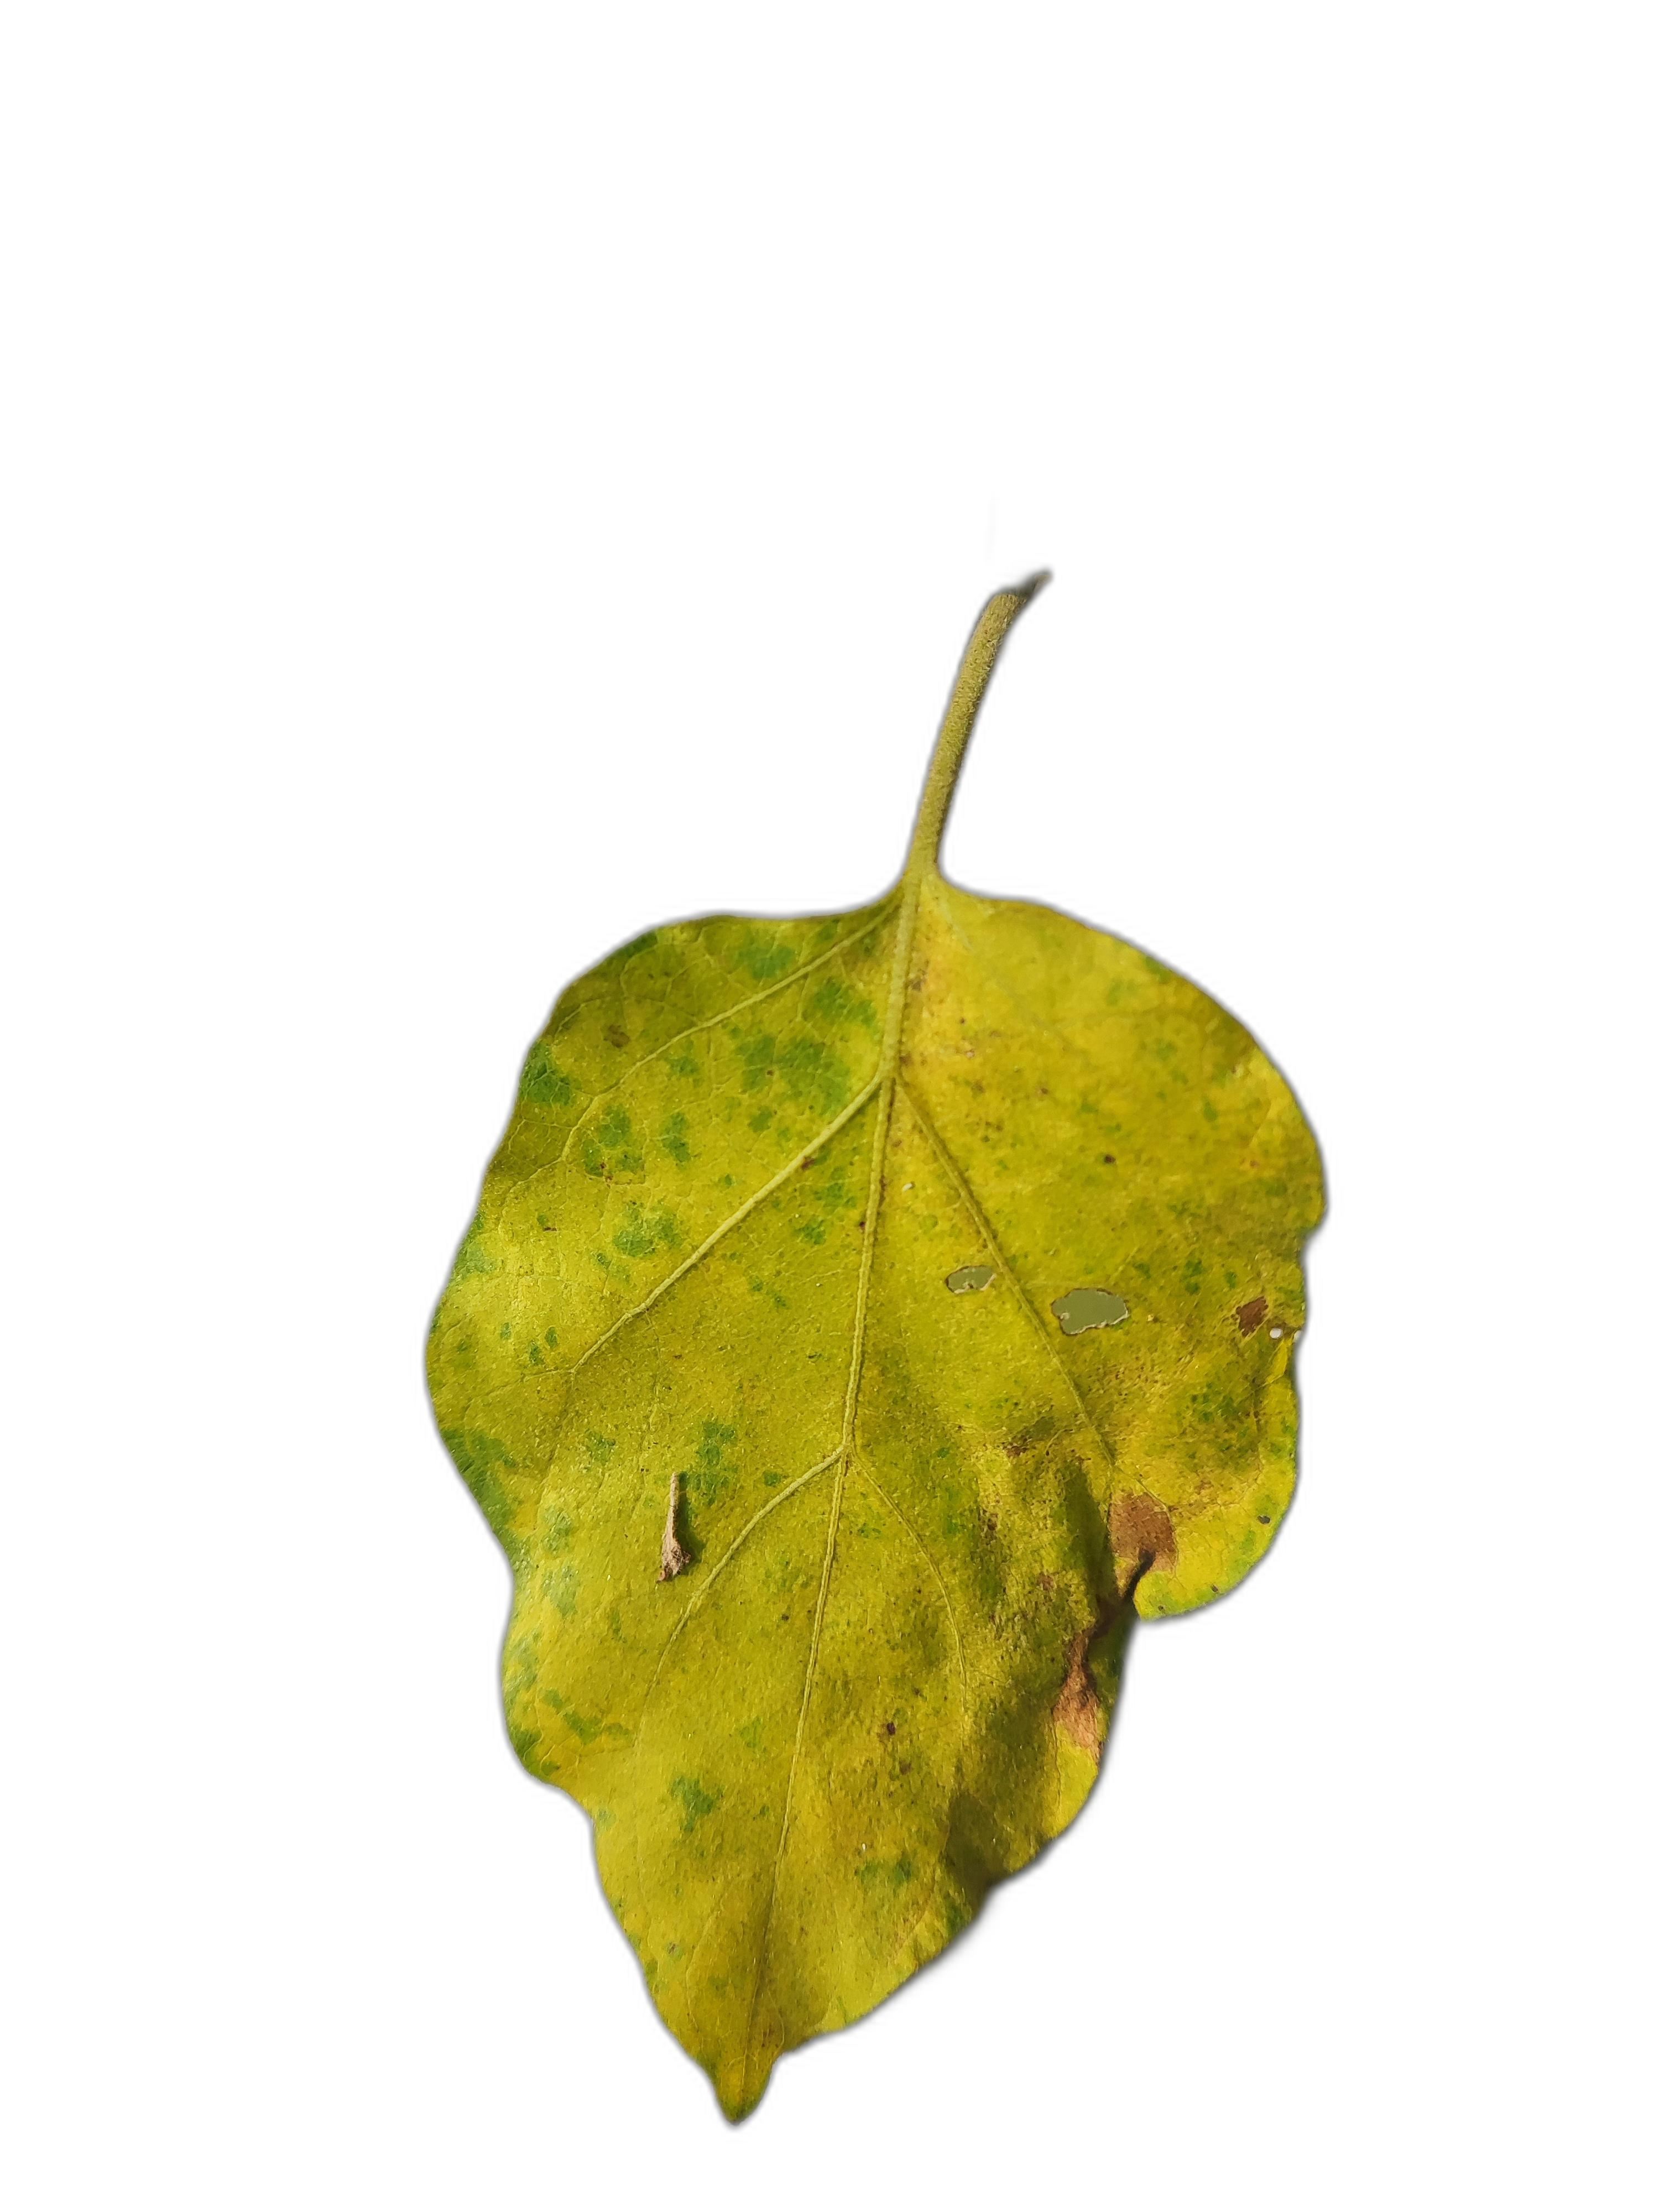
Label: Leaf Spot Disease